Association Residence Nursing Home

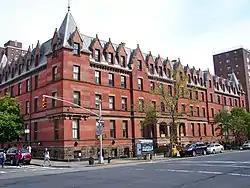
View from the northwest

The Association Residence Nursing Home, also called the Association for the Relief of Respectable, Aged and Indigent Females, is a historic building in New York City built from 1881–1883 to the design of Richard Morris Hunt in the Victorian Gothic style. It is located on Amsterdam Avenue between 103rd and 104th Streets on the Upper West Side of Manhattan, and is now a hostel run by Hostelling International. The Association was founded in 1814 to help the widows of soldiers of the American Revolutionary War and the War of 1812. An addition to the building was constructed on the south end of the property in 1907, with seven Tiffany windows that are now in the Morse Museum of American Art's collection. The building was placed on the National Register of Historic Places in 1975.